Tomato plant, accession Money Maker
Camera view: tilt-top (135 deg); turntable rotation: 270 degrees
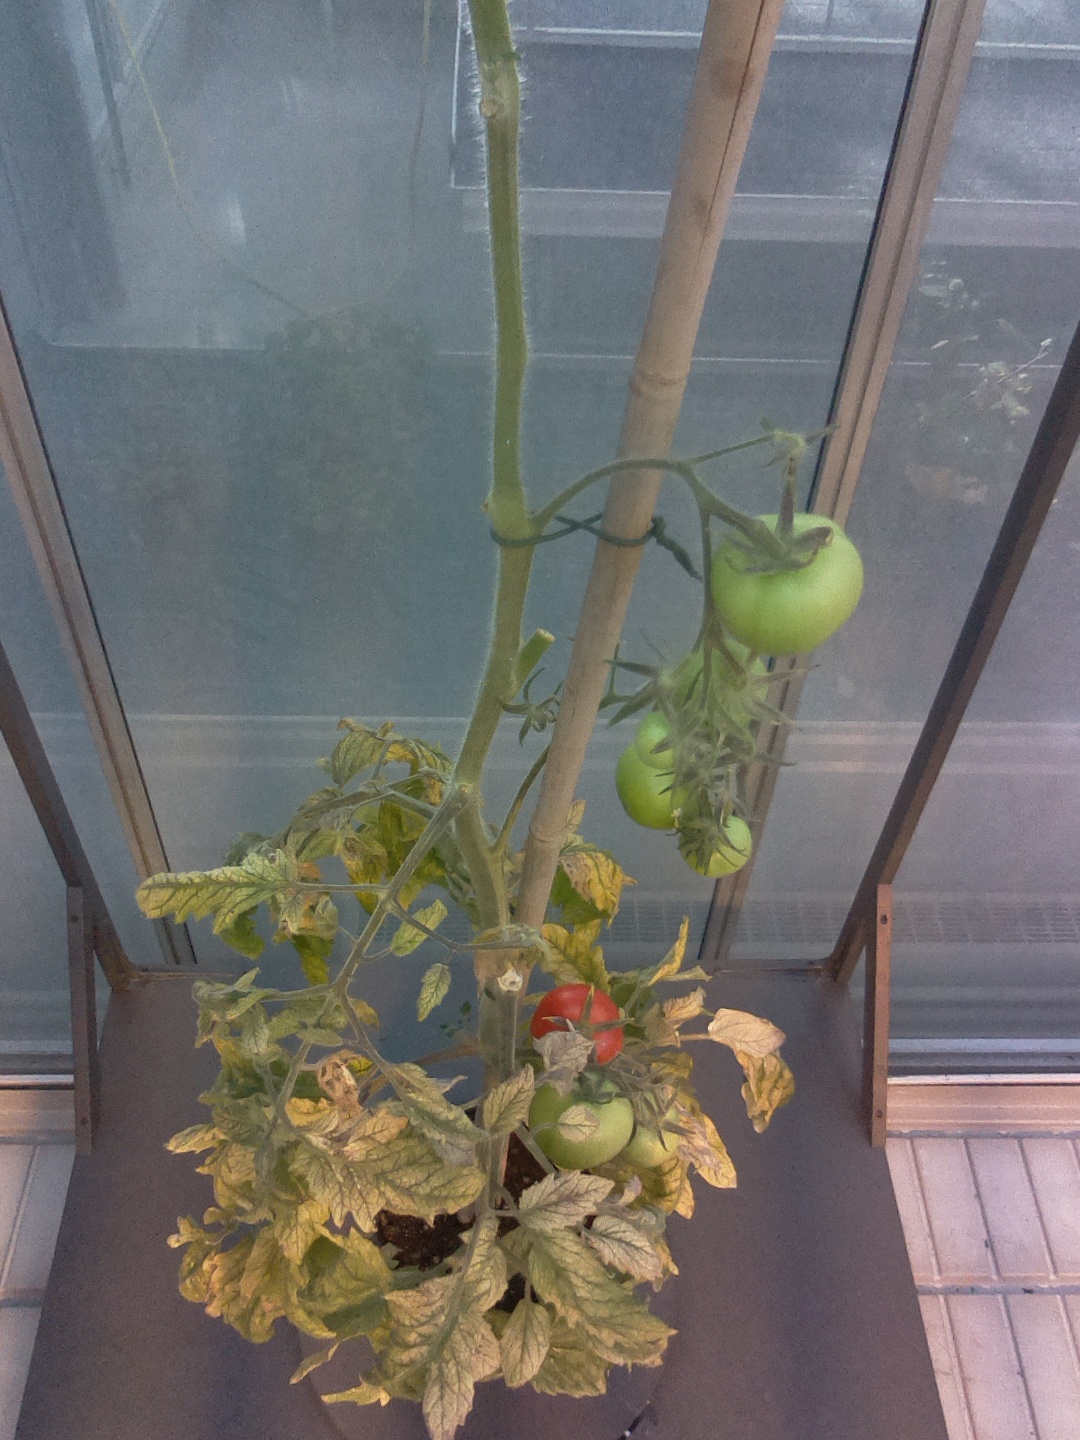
BBCH growth stage 81: 10%-20% of fruits show typical fully ripe color